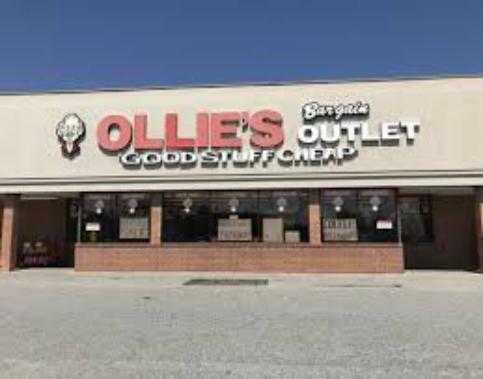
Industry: Others